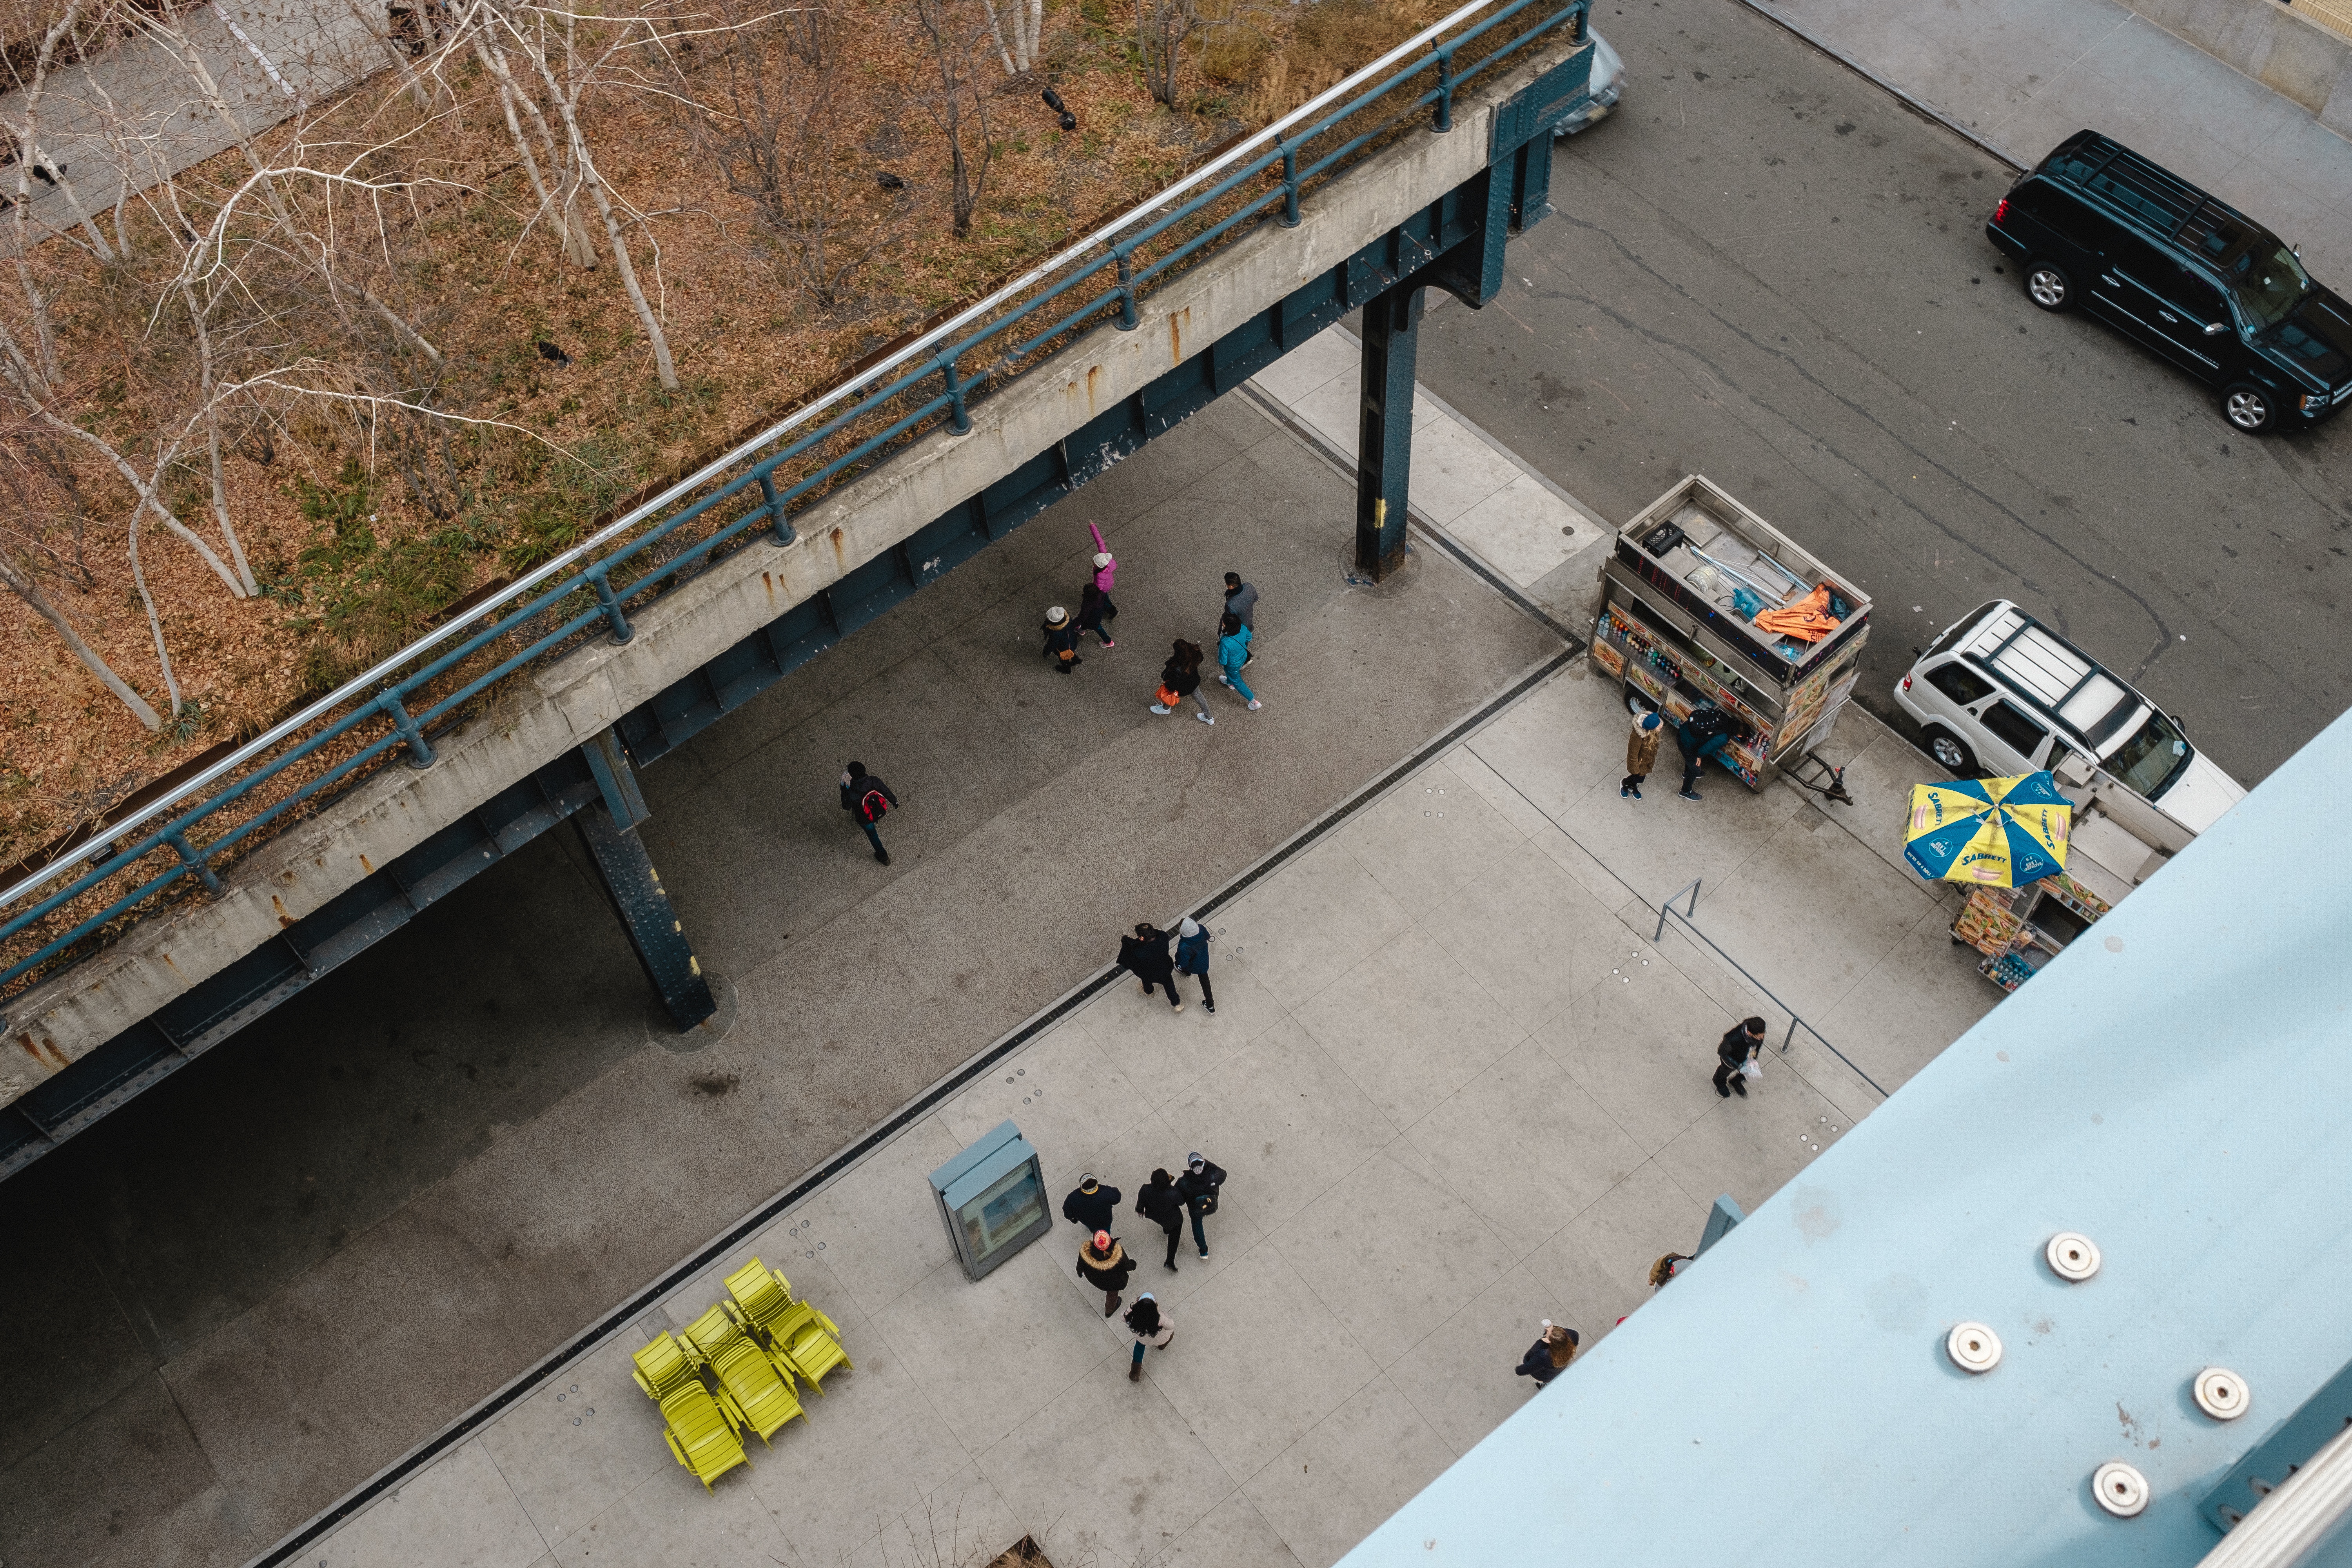
pedestrian, person, road, rooftop, wall, transport, vehicle, square, looking down, public transport, urban area